Israeli ceramics

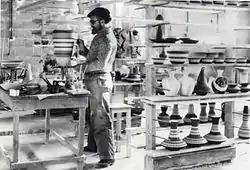
Nehemia Azaz at Harsa Ceramics

In her article "Techno Tools: The Logical Ones" (2011), Shlomit Bauman maintained that contemporary Israeli ceramics is characterized by a disconnect from the Palestinian tradition and by "a lack of a local ceramics industry that would permit a dialog of understanding between local ceramic artists."